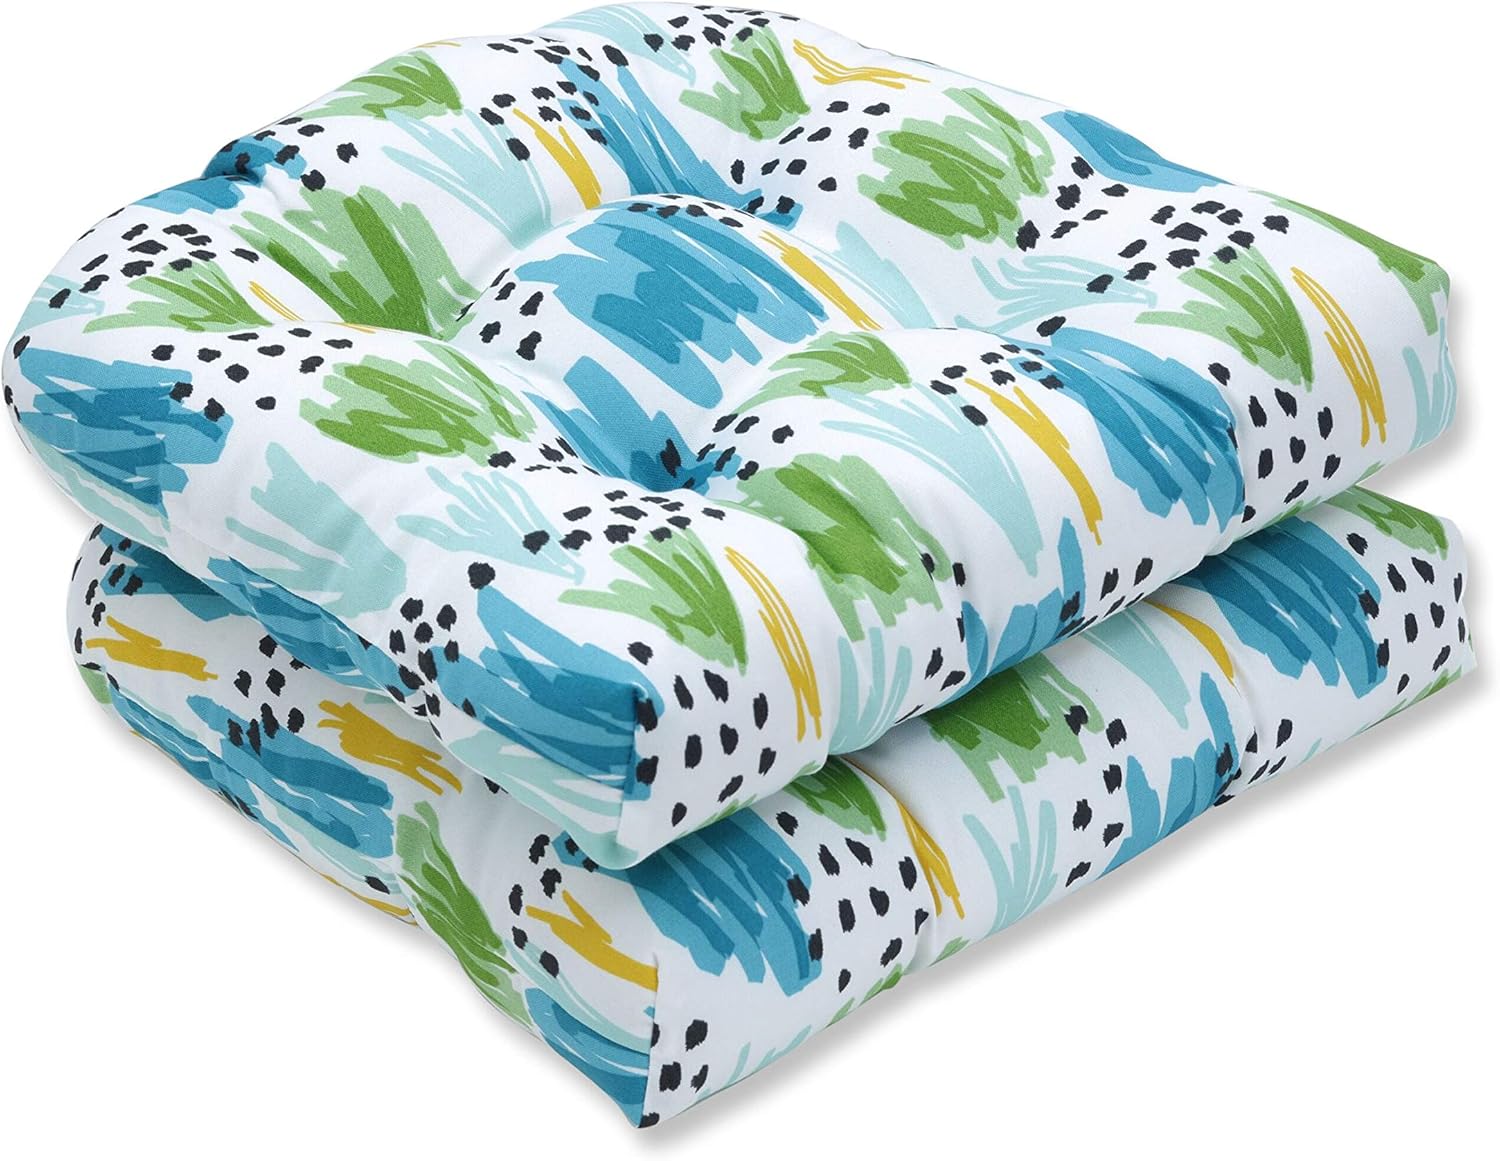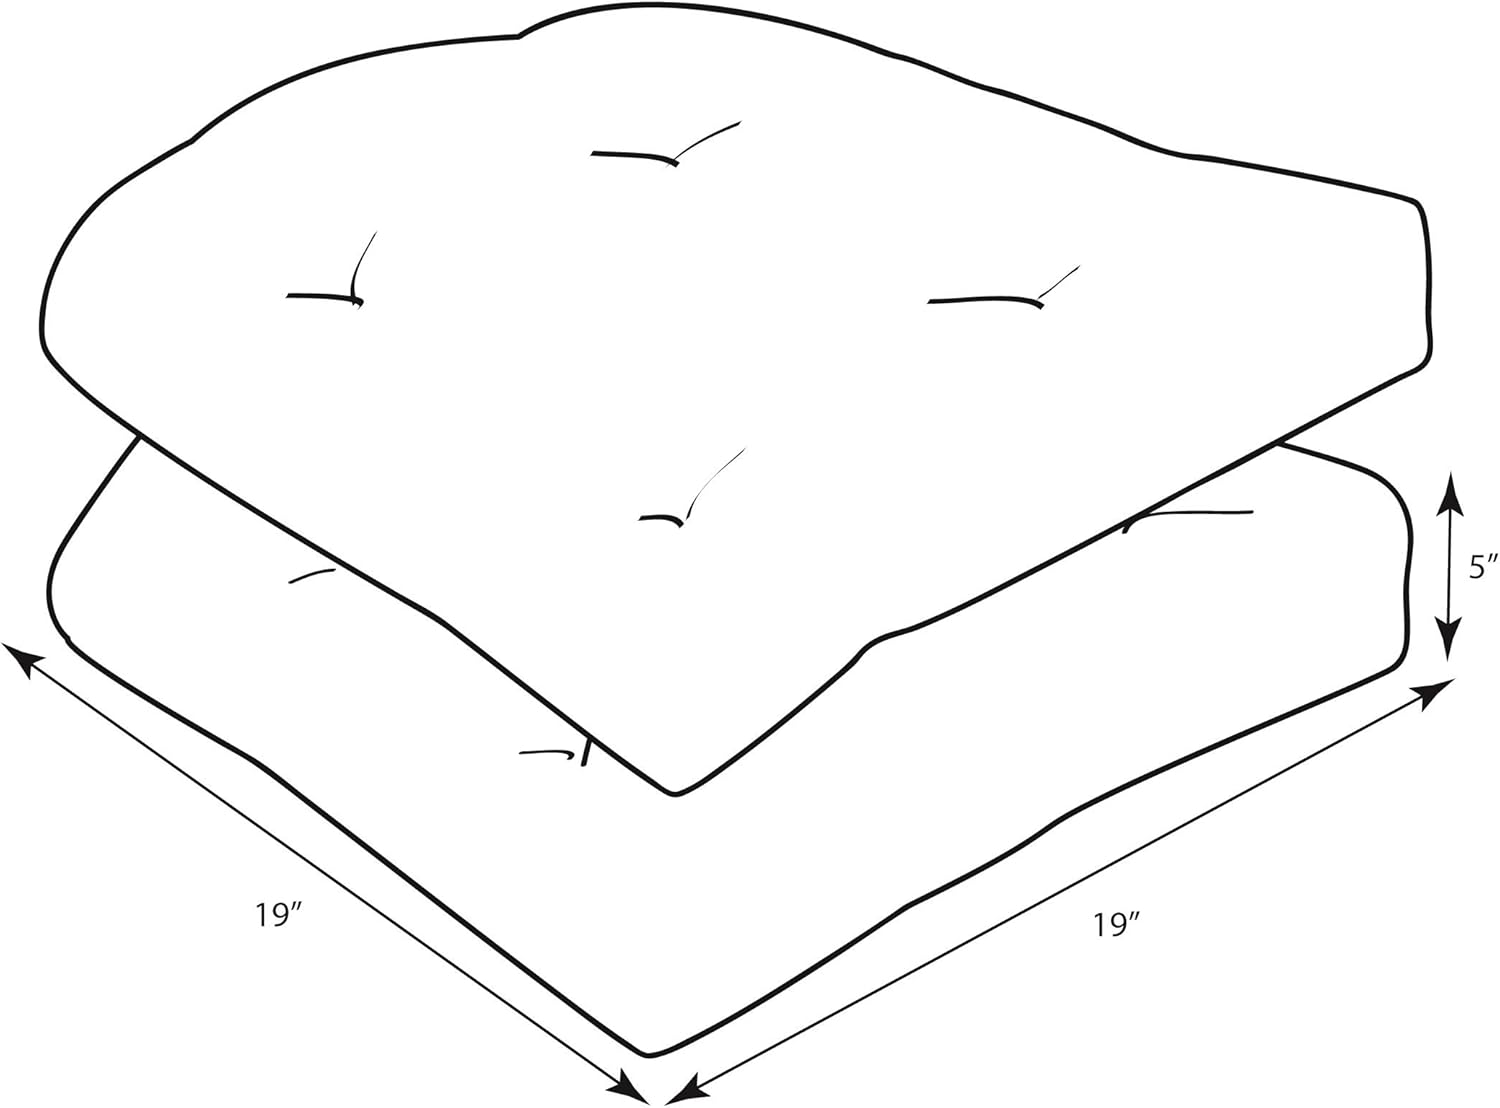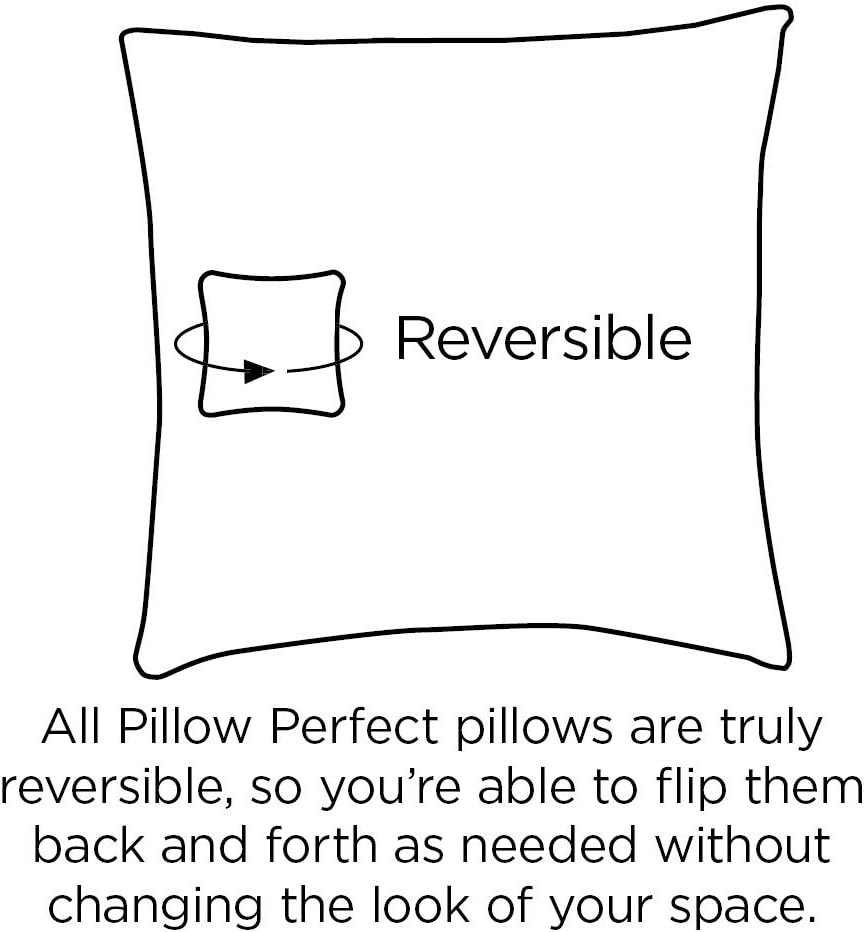
Pillow Perfect Outdoor/Indoor Flicker Seaglass Tufted Seat Cushions (Round Back), 19" x 19", Blue, 2 Pack
Category: Amazon Home
The soothing tones of Flicker Seaglass Cool Blue are the ideal addition to your at-home relaxation retreat. This seaglass-inspired print features cool blue and green with yellow accents can be enjoyed on chaise loungers, chairs, benches, and more. Flicker Seaglass Cool Blue was created to be paired with a number of other Pillow Perfect patterns and solids and is available in a variety of pillow/cushion shapes and sizes . For more than 30 years, Pillow Perfect has been designing and manufacturing decorative pillows and outdoor furniture cushions for the largest online and brick-and-mortar retailers in the United States. We have always been focused on providing the highest level of quality, service, and style, and our talented in-house creative team is constantly watching design and color trends, ensuring that we are always ahead of the curve. Founded by current CEO/Owner Paul and his brother David in 1989, Pillow Perfect products have always been proudly made in the USA, and our Woodstock, GA facility is truly where the magic happens. Each pillow is cut, sewn, labelled, filled, and finished by our team of dedicated employees so you can enjoy it on your sofa, chaise lounge, or in your personal backyard oasis.
Features: 100% Polyester | This set of two (2) outdoor/indoor tufted rounded edge reversible seat cushions (19” x 19” x 5”) was created for comfort | Ultra-durable water- & fade-resistant outdoor polyester fabric protects fill material and is ideal for use on the patio or poolside; also suitable for indoor use | 100% recycled polyester fiber fill is plush, comfortable, and long-lasting | Spot clean or hand wash with mild detergent and cool water; air dry | Made in the USA | Create your dream entertaining or living space with Pillow Perfect’s full range of bench, seat, and chaise lounge cushions, throw pillows, and chair pads in assorted shapes, sizes, and patterns - available on